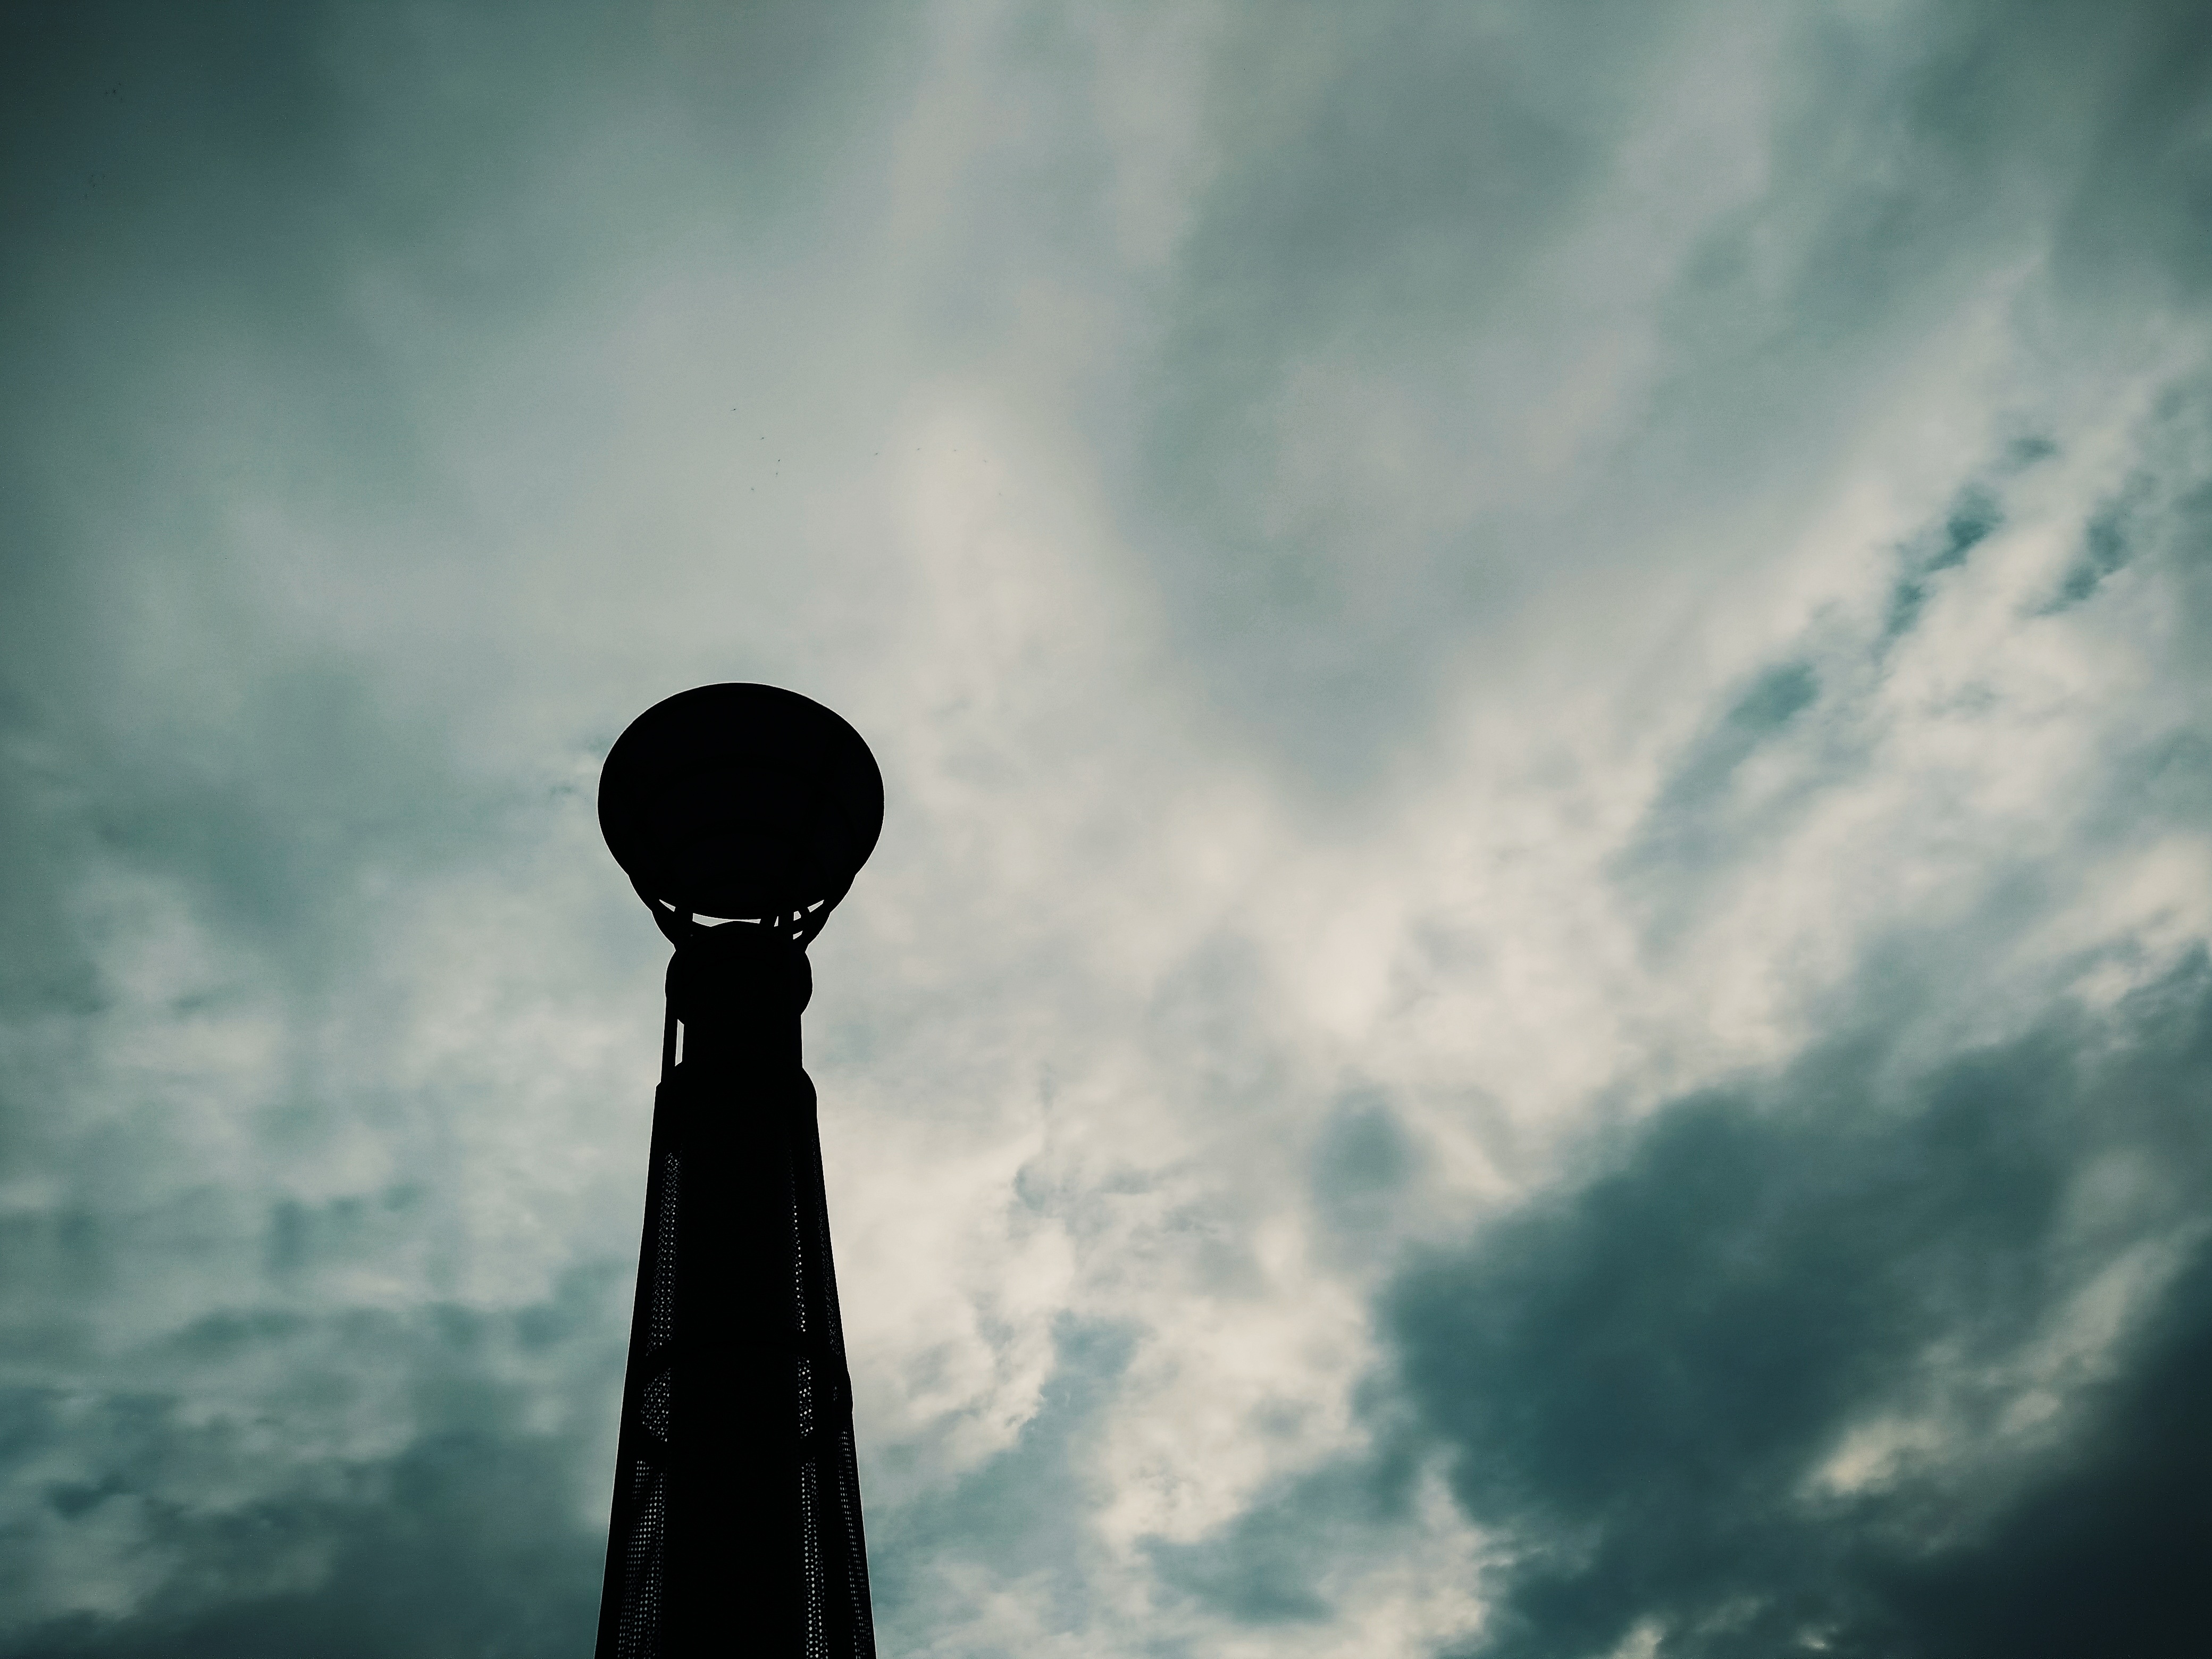
horizon, light, cloud, sky, sunlight, morning, atmosphere, dusk, evening, reflection, tower, darkness, blue, street light, meteorological phenomenon, atmosphere of earth